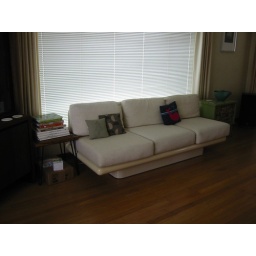
couch in front of window